Hrólfr Kraki

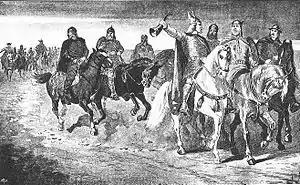
Hrólfr Kraki spreading gold to escape the Swedes, by Jenny Nyström (1895).

Hrólfr Kraki (Old Norse: ), "Hroðulf", "Rolfo", "Roluo", "Rolf Krage" (early 6th century) was a semi-legendary Danish king who appears in both Anglo-Saxon and Scandinavian tradition.